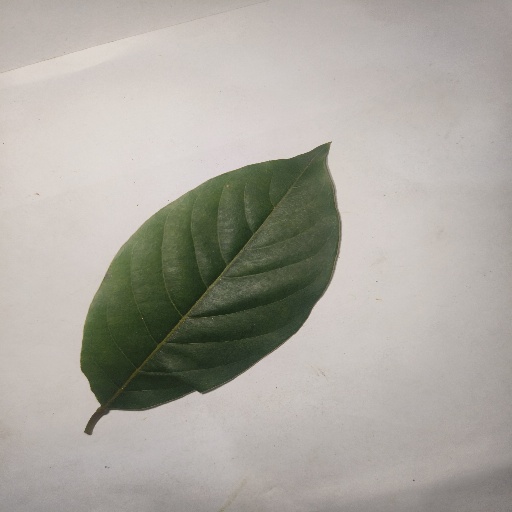
Species: HariTaki
Leaf condition: Healthy Leaf